Steve Watson

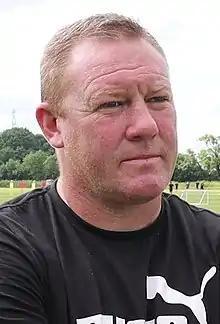
Watson as manager of York City in 2021

Steven Craig Watson (born 1 April 1974) is an English football manager and former professional player who is manager of club Darlington.